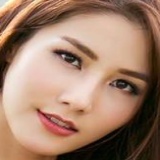
diễn viên Diễm My 9x